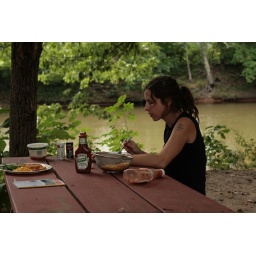
eating fake chicken nuggets by river